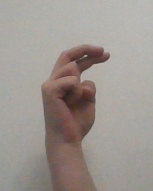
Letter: zay